List of Seattle Kraken award winners

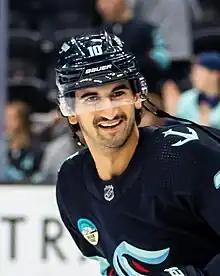
Matty Beniers

Following the 2022–23 season, the Kraken's Matty Beniers was named the winner of the Calder Memorial Trophy for being the NHL rookie of the year. That season, Beniers had scored 24 goals and managed 57 points, both the most out of any rookie that season, through 80 games.